One for the Road (2014 film)

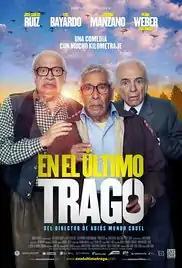
Film poster

One for the Road is a 2014 Mexican road comedy-drama film directed by Jack Zagha Kababie. It was one of fourteen films shortlisted by Mexico to be their submission for the Academy Award for Best Foreign Language Film at the 88th Academy Awards, but it lost out to "600 Miles".